Orabazes II of Characene

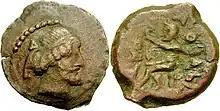
Orabazes coin

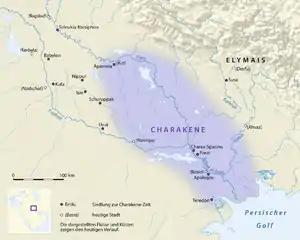
Map of the Characene Kingdom.

Orabazes II was a king of Characene a kingdom located at the head of the Persian Gulf. His reign was from 150/51 to 165. He was most likely a relative of the Parthian king Vologases IV.